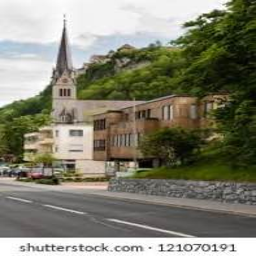
Kathedrale St. Florin